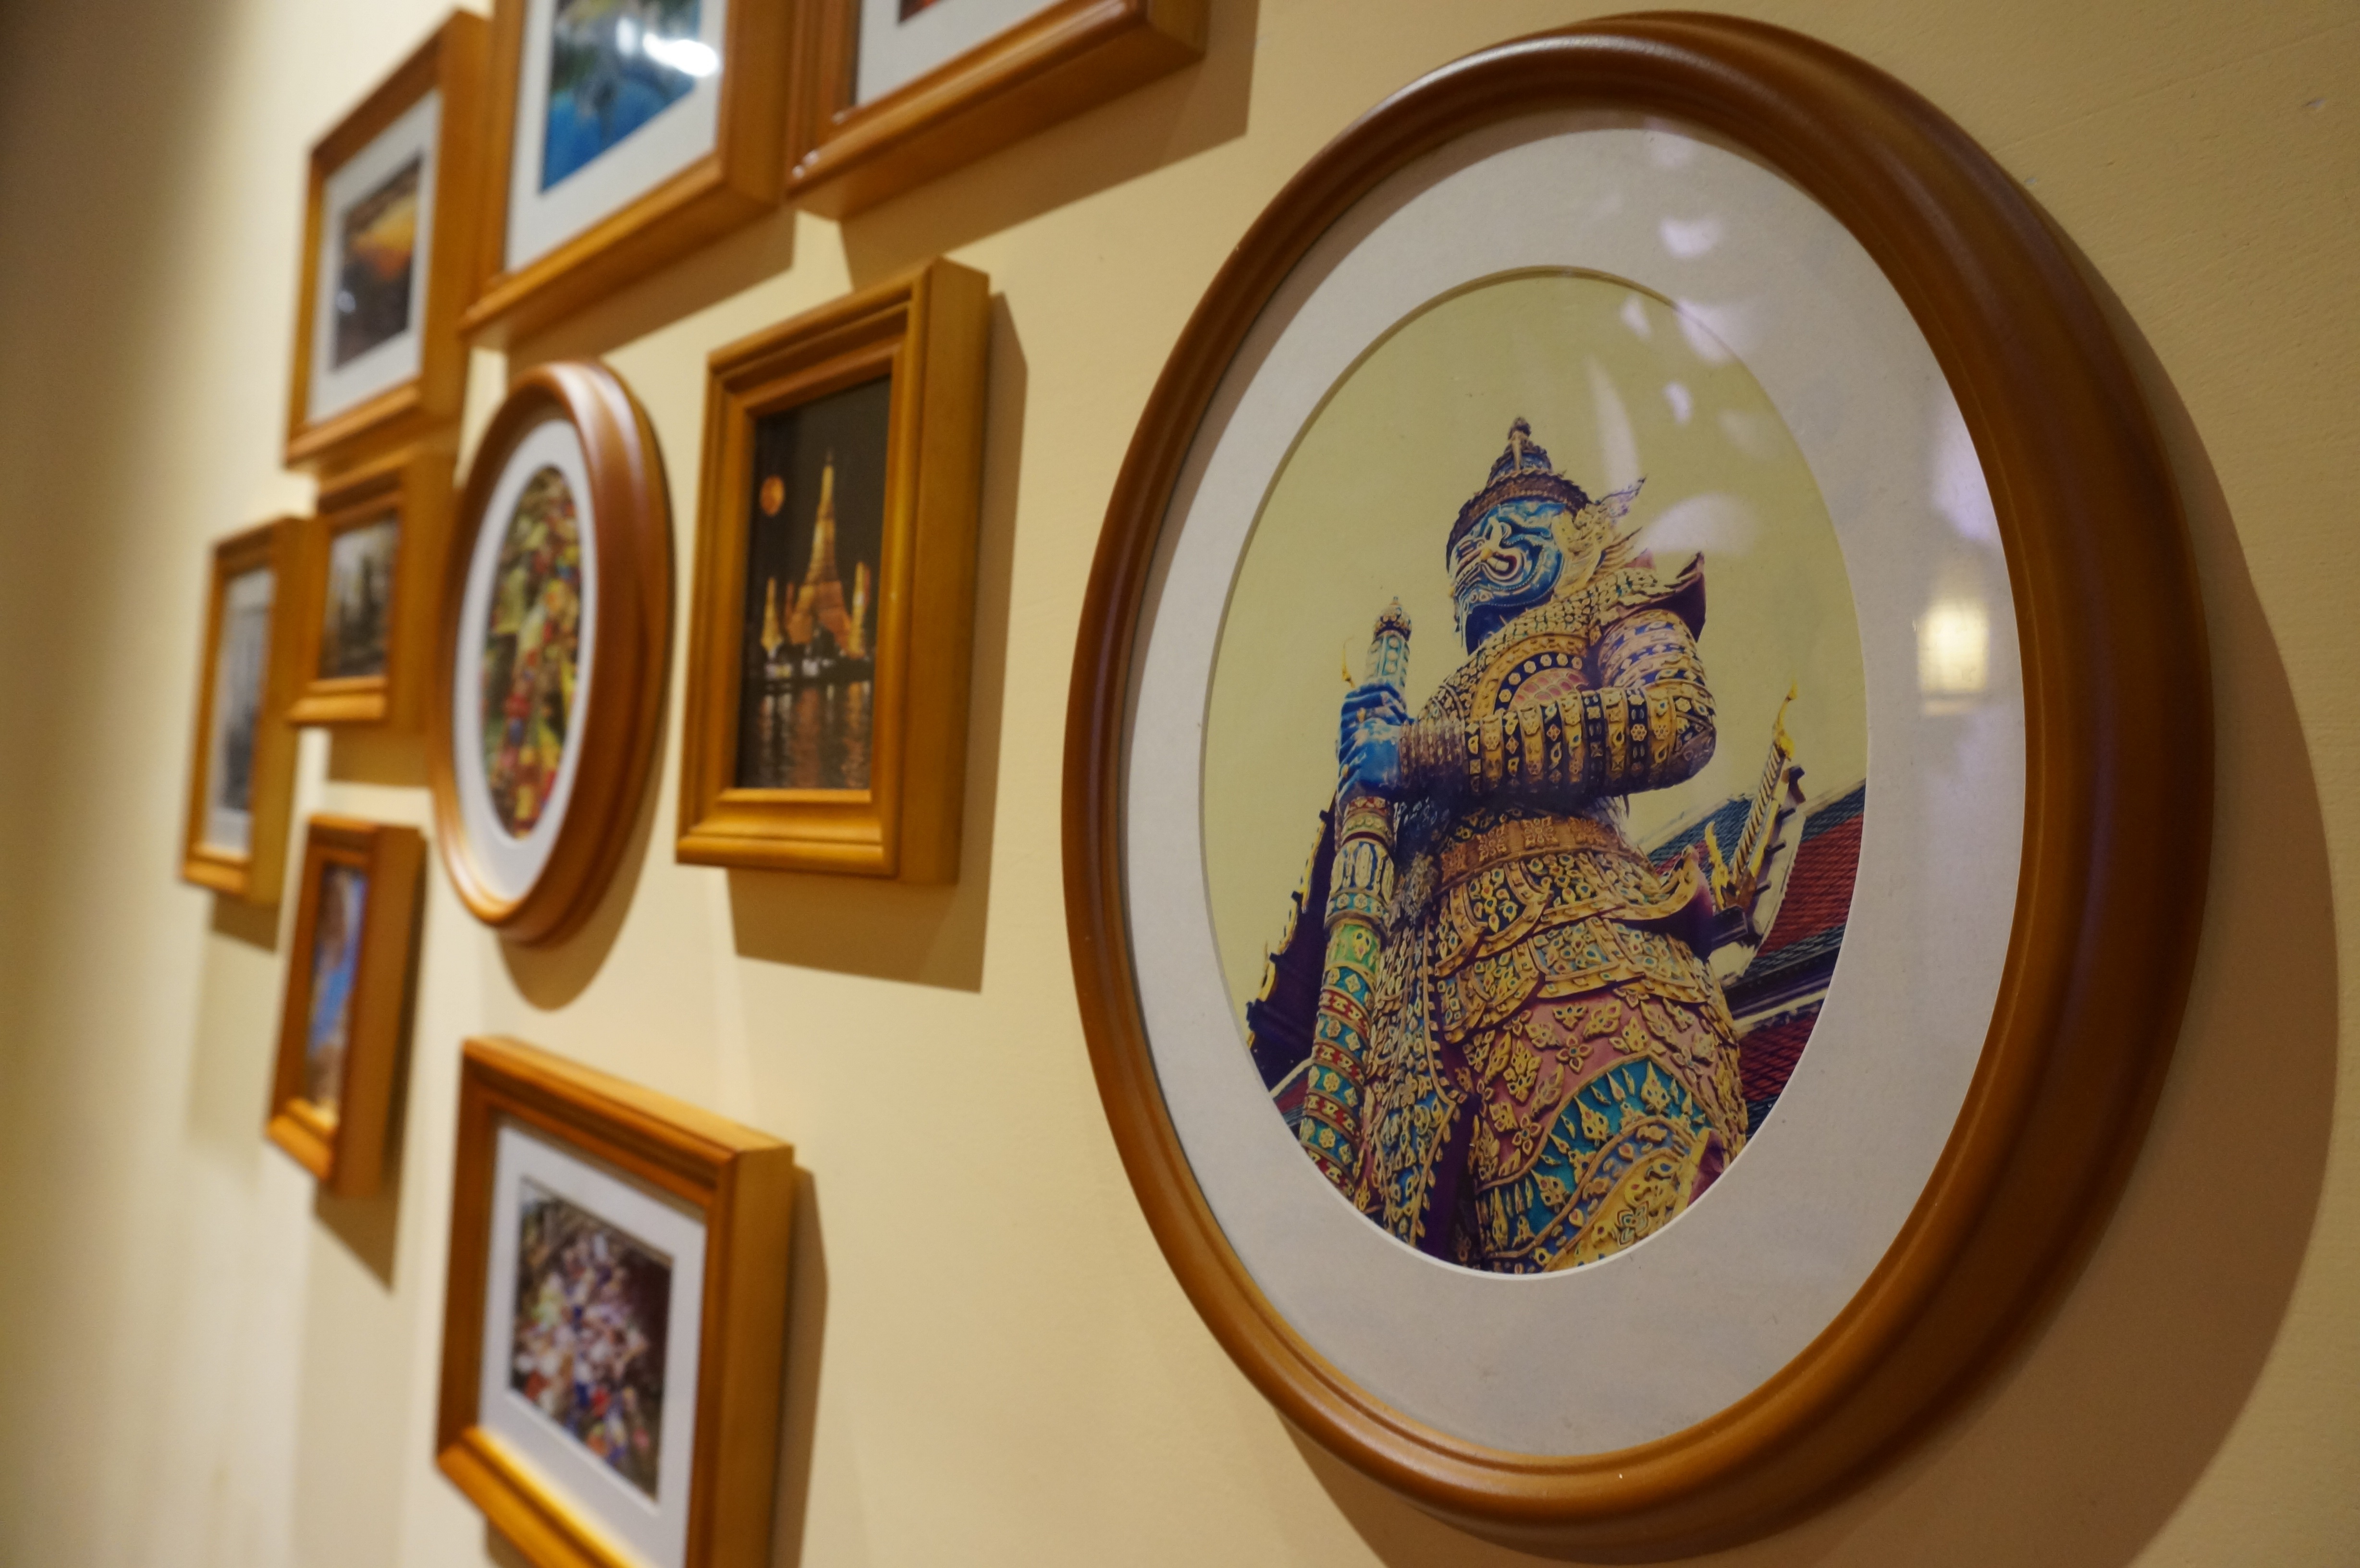
wood, window, thailand, interior design, art, design, mural, shape, photo wall, wall decorations